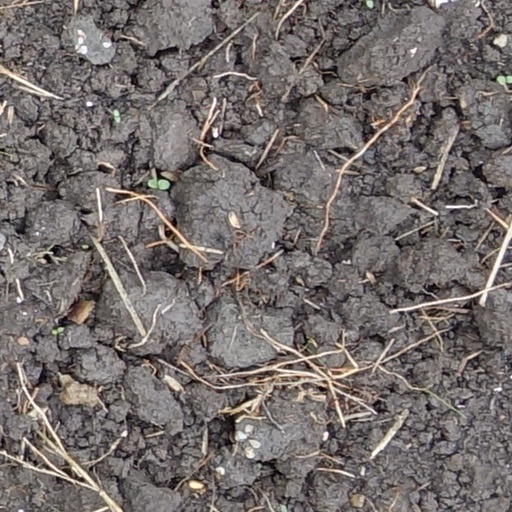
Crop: wheat